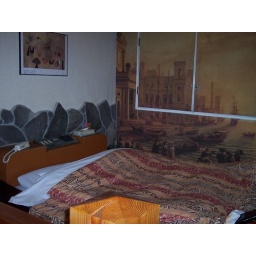
As it sounds, a bed for a boat in a love hotel